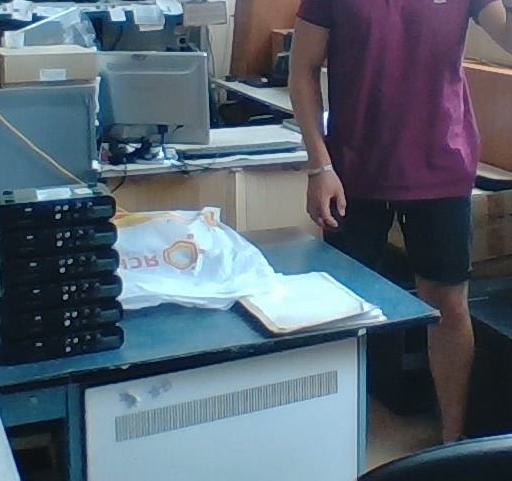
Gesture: no_gesture